1913 Grand Prix season

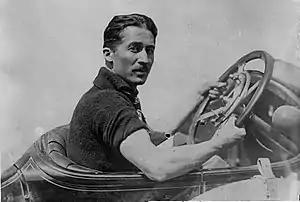
Jules Goux

More and more American drivers were moving to the specialised racing cars: Ralph DePalma and Spencer Wishart had moved from Mercedes to Mercer with Caleb Bragg. Stutz ran cars for Gil Andersen and Charlie Merz while Jack Tower had one of the three Masons from the Duesenberg brothers.